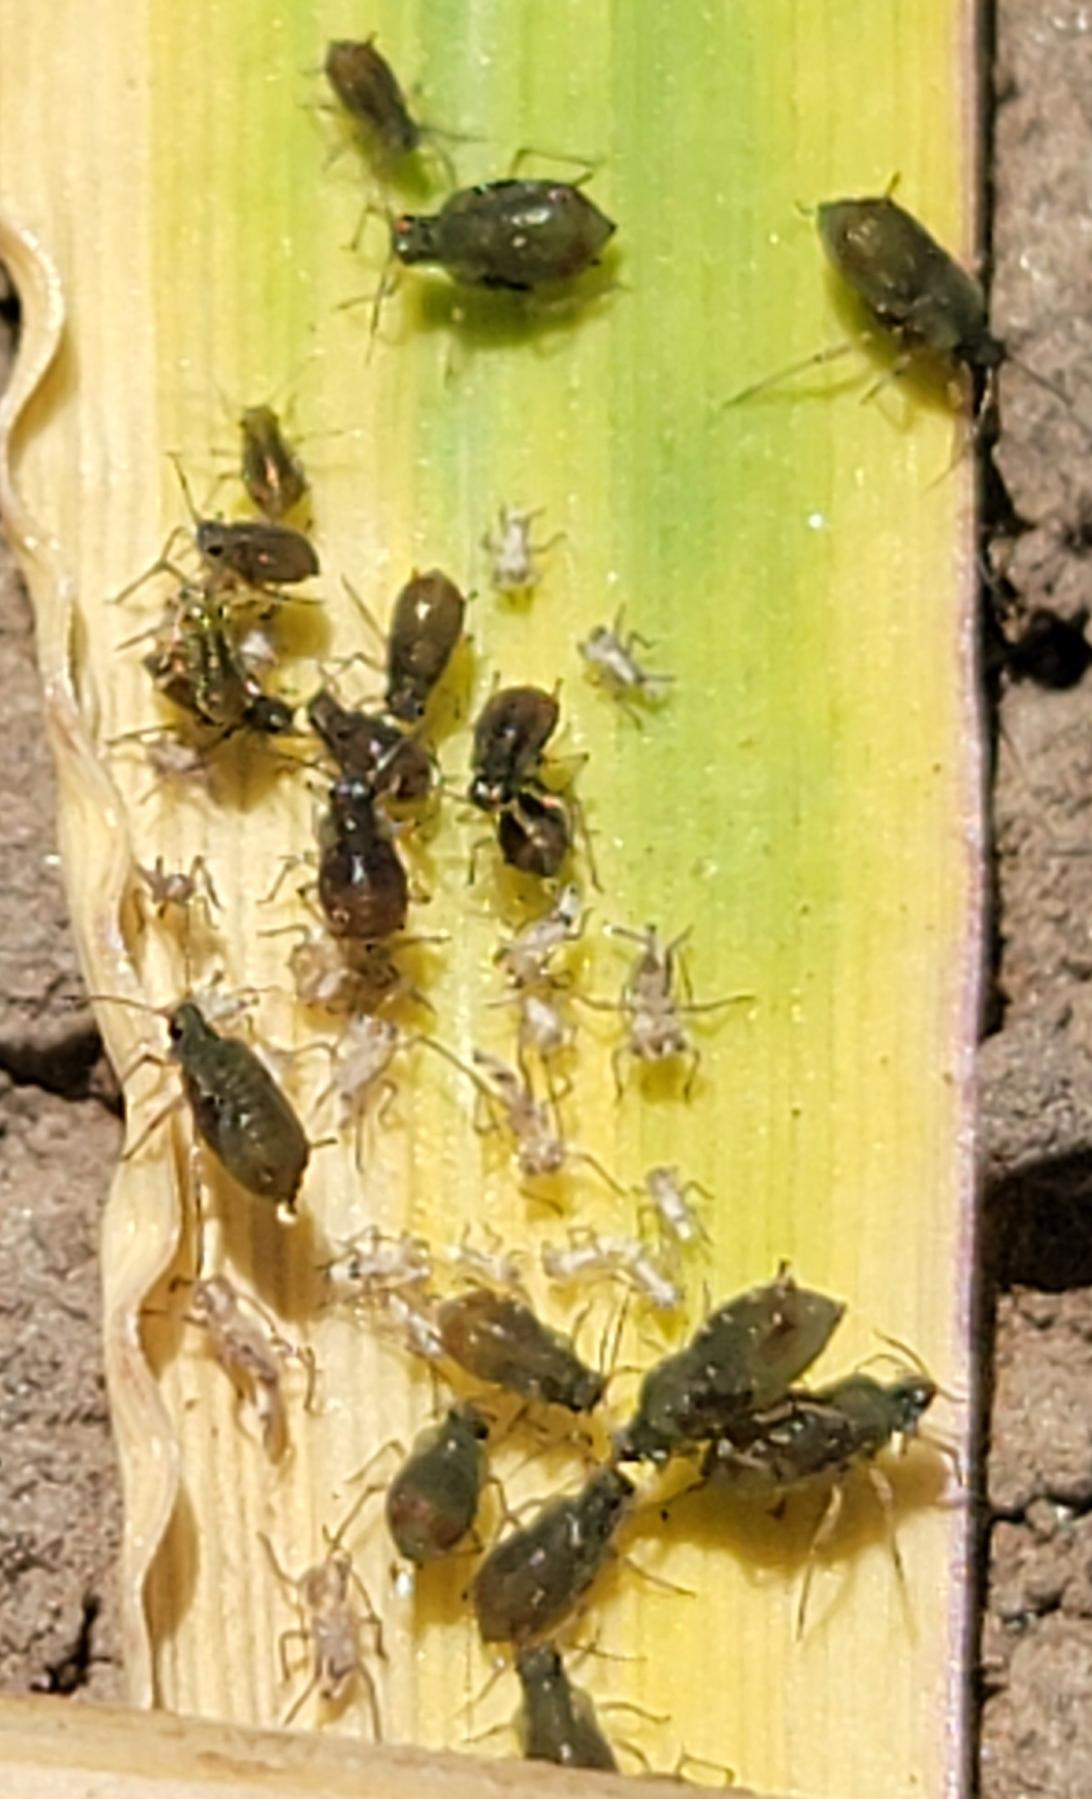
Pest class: bird_cherry_oat_aphid